Clint Barmes

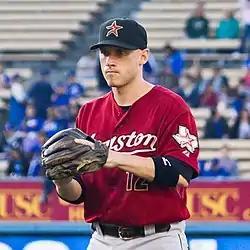
Barmes playing for the Houston Astros in 2011

On November 18, 2010, Barmes was traded to the Houston Astros for Felipe Paulino. He got his first hit for the Astros (a two-run double) on May 3, 2011.